Adolfo (designer)

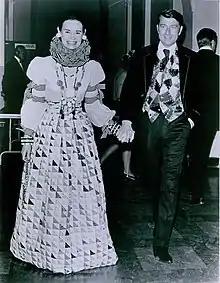
Gloria Vanderbilt and Wyatt Emory Cooper, 1970. She is wearing a 1967 Adolfo dress made from an antique quilt, now in the V&A Museum.

With financial help from Bill Blass, Adolfo opened his first salon in New York in 1963, where he met many of the customers who would become his patrons when he gave up millinery to focus on clothing. He had met the Duchess of Windsor by 1965, through whom he met regular customers Betsy Bloomingdale, Babe Paley and Nancy Reagan. Adolfo would go on to become good friends with Reagan, and not only designed her dresses for both of her husband's inaugurations, but many dresses she wore during her time as the First Lady. After Mainbocher retired, one of his highest-profile clients, C. Z. Guest, came to Adolfo to make her clothes instead. Adolfo's clothes were designed to complement his hats, which the designer saw as an optional accessory rather than a wardrobe essential.